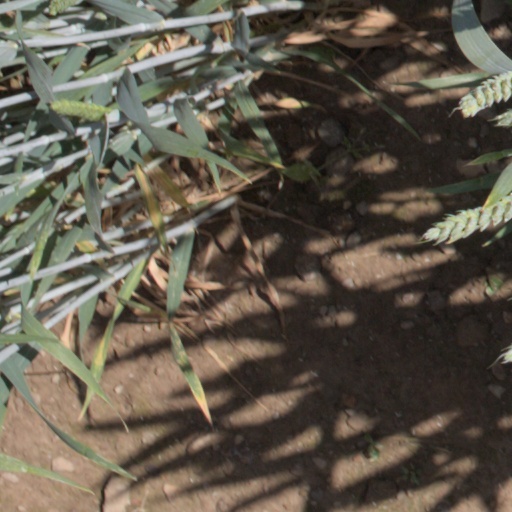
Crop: wheat